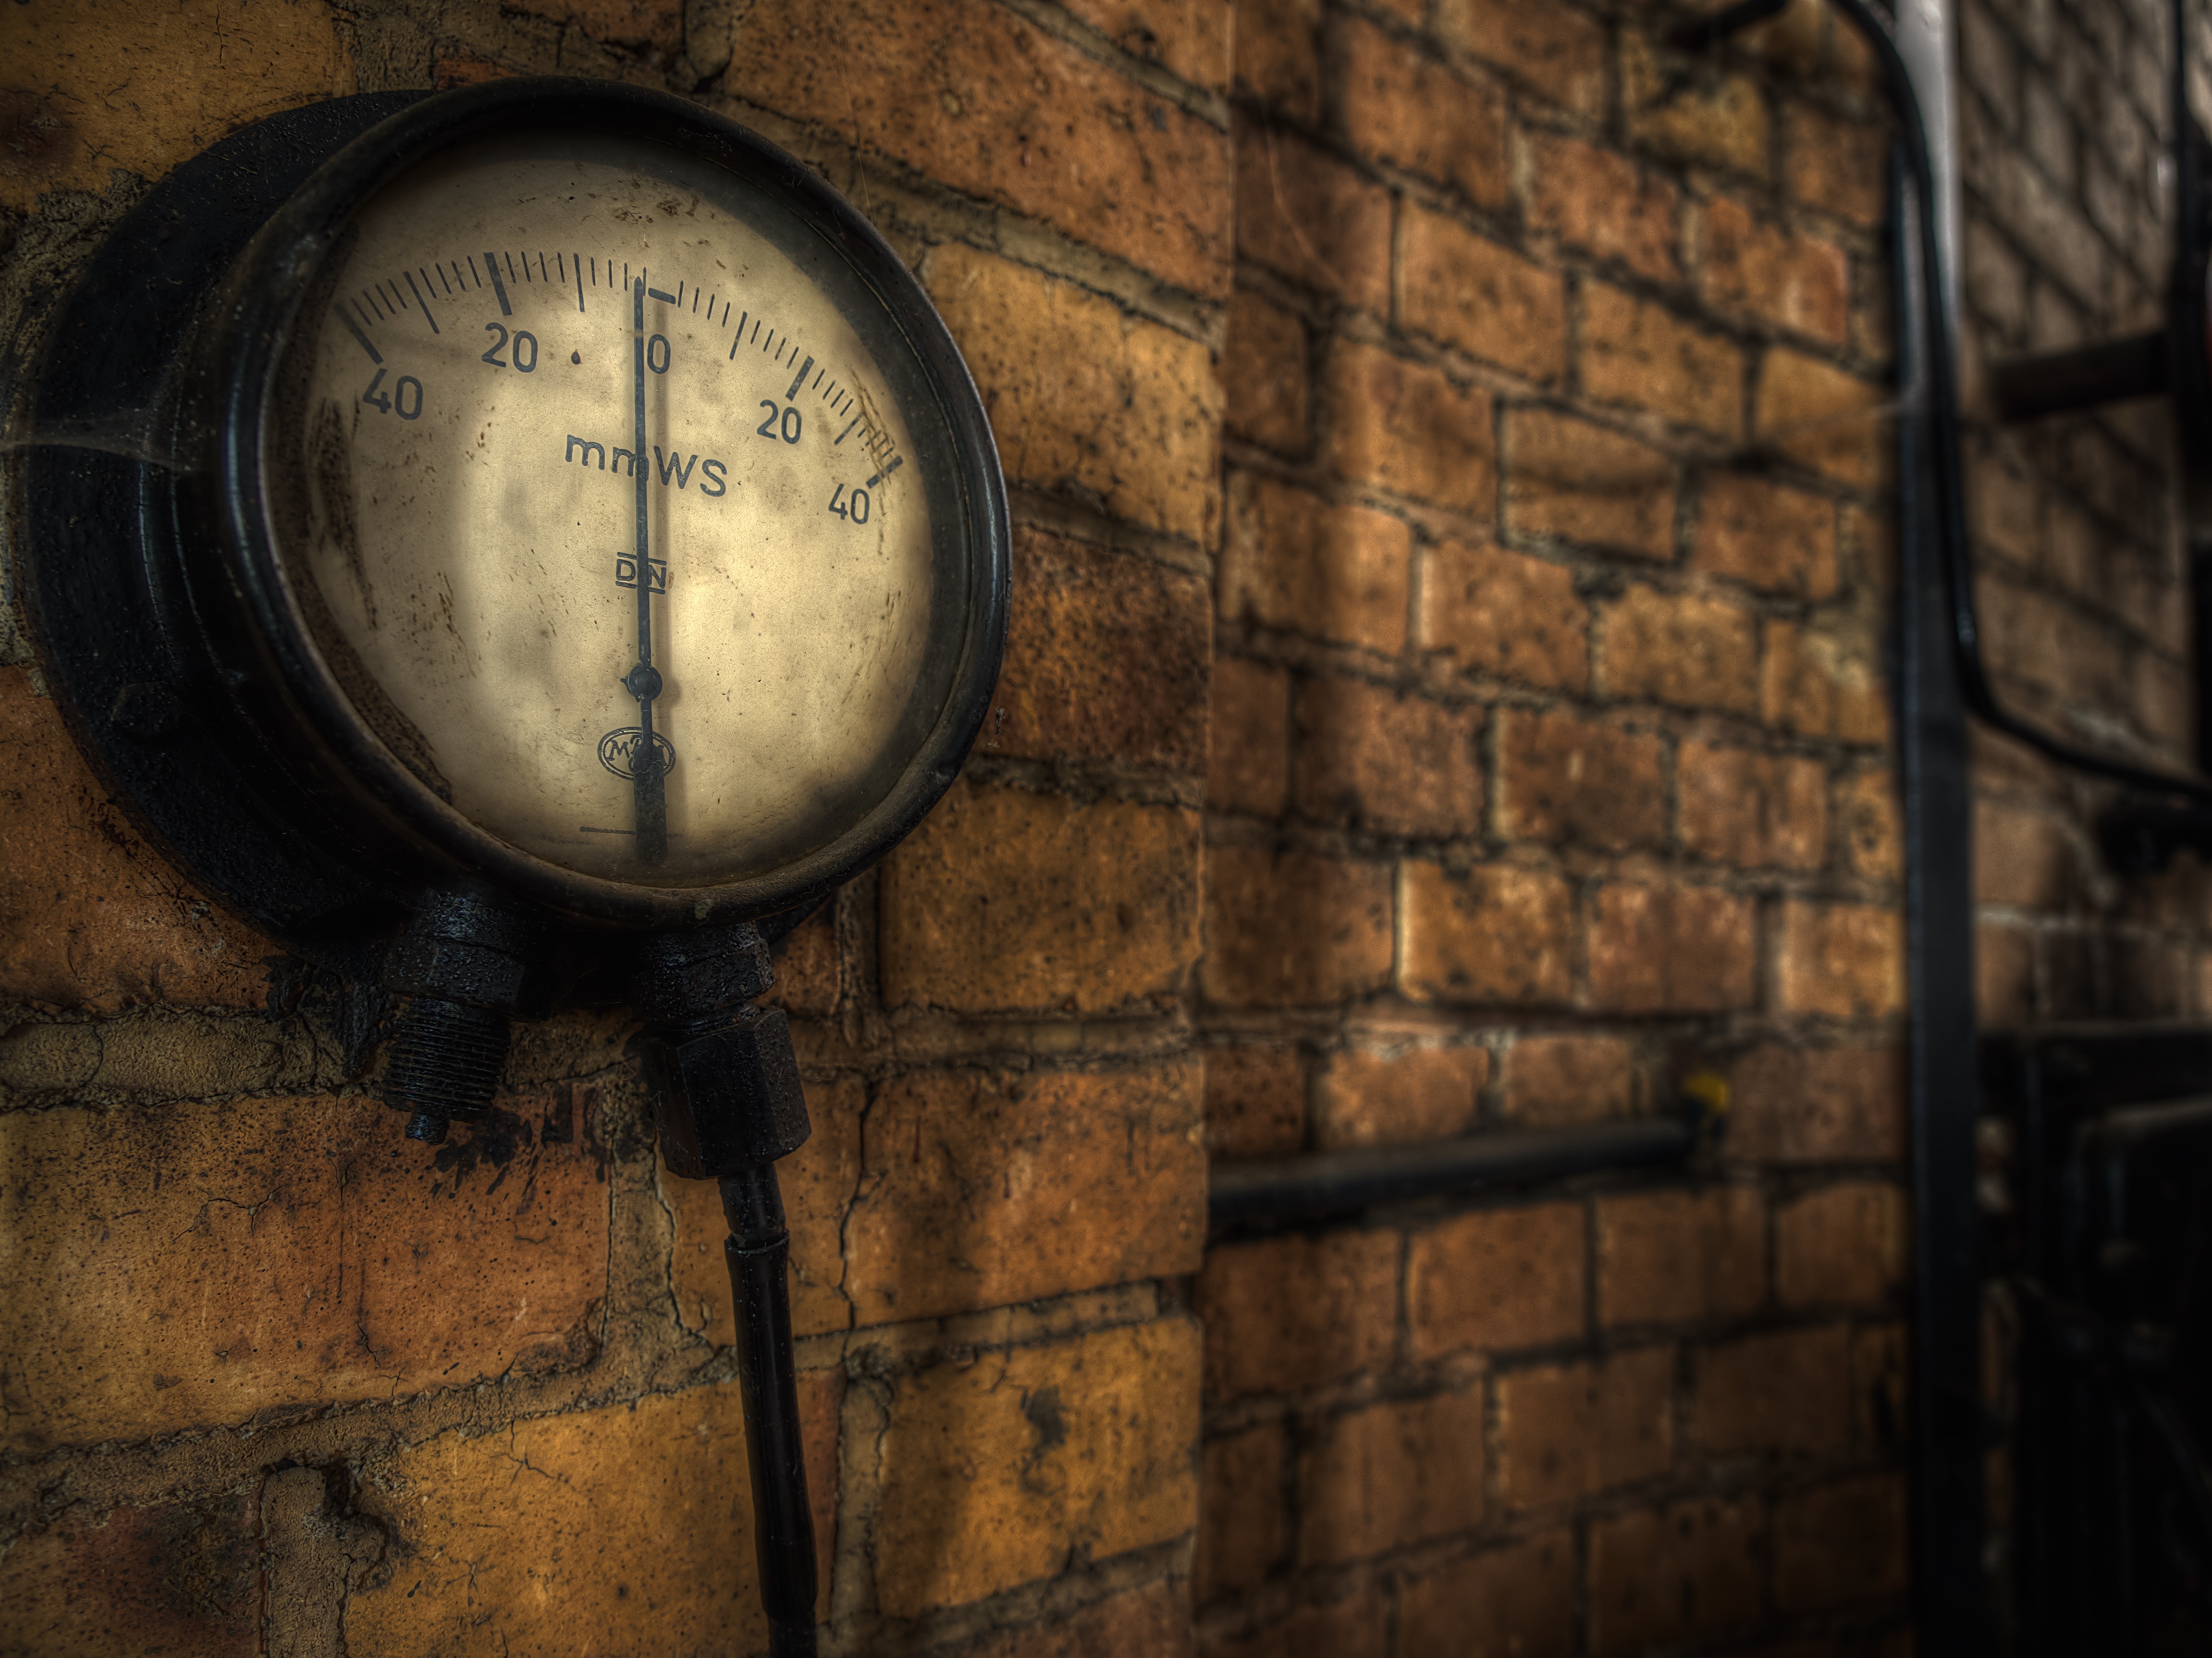
light, architecture, wood, building, old, wall, mystical, reflection, hall, color, broken, shadow, chimney, factory, dirty, darkness, industry, decay, ruin, lighting, close up, grey, destruction, shape, leave, brandenburg, factory building, lapsed, old factory, man made object, old brickyard, louise briquette factory